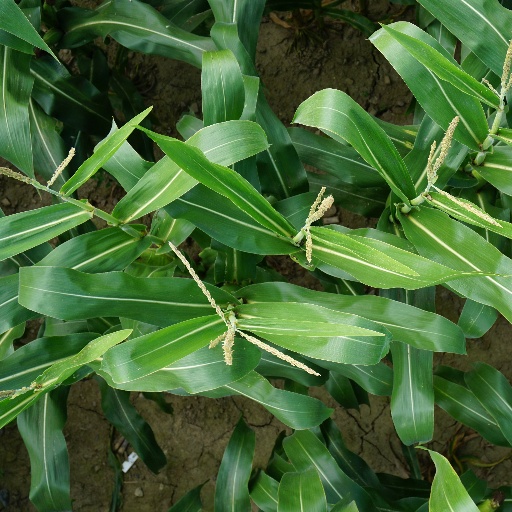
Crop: maize; corn